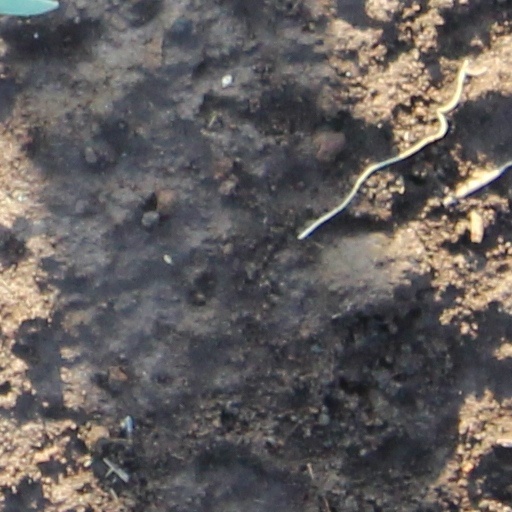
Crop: wheat